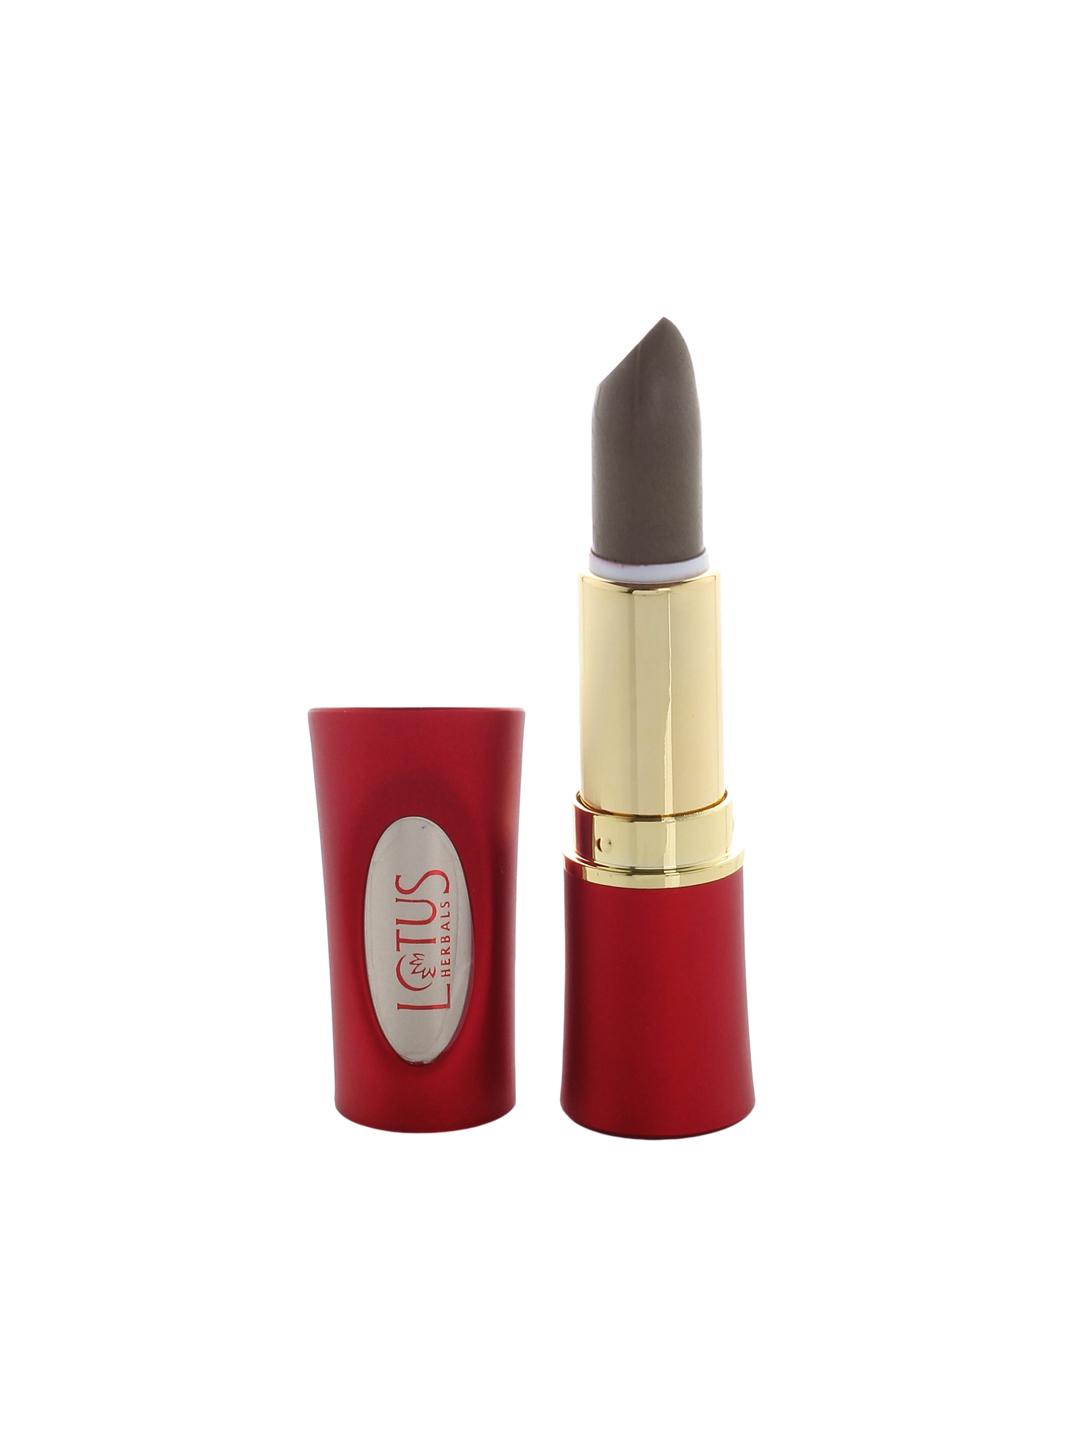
Lotus Herbals Moistpetals Cappuccino Lipstick 183
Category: Personal Care / Lips / Lipstick
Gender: Women
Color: Coffee Brown
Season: Spring 2017
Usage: Casual